Egide Linnig

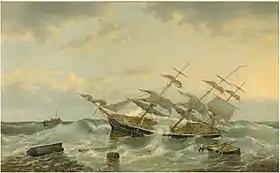
"The three-master 'Constant' off the coast of New Guinea"

Linnig presented four works at the Antwerp Salon of 1849. These were ordinary marines as well as ship portraits. From 1849 onwards Linnig regularly exhibited in Germany, where his marines met with success and were collected by several museum. In the late 1840s and early 1850s Linnig participated a total of three times in the "Exhibition of Living Masters" in the Netherlands with the following works: "The wreckage of a Sardinian vessel" (The Hague, 1847), "Storm" (Rotterdam, 1848) and "The wintering of Barends and van Heemskerk on Nova Zembla". The last work was inspired by the poem of the Dutch poet Hendrik Tollens on the 16th century shipping disasters of Dutch ships near Novaya Zemlya (The Hague, 1851).